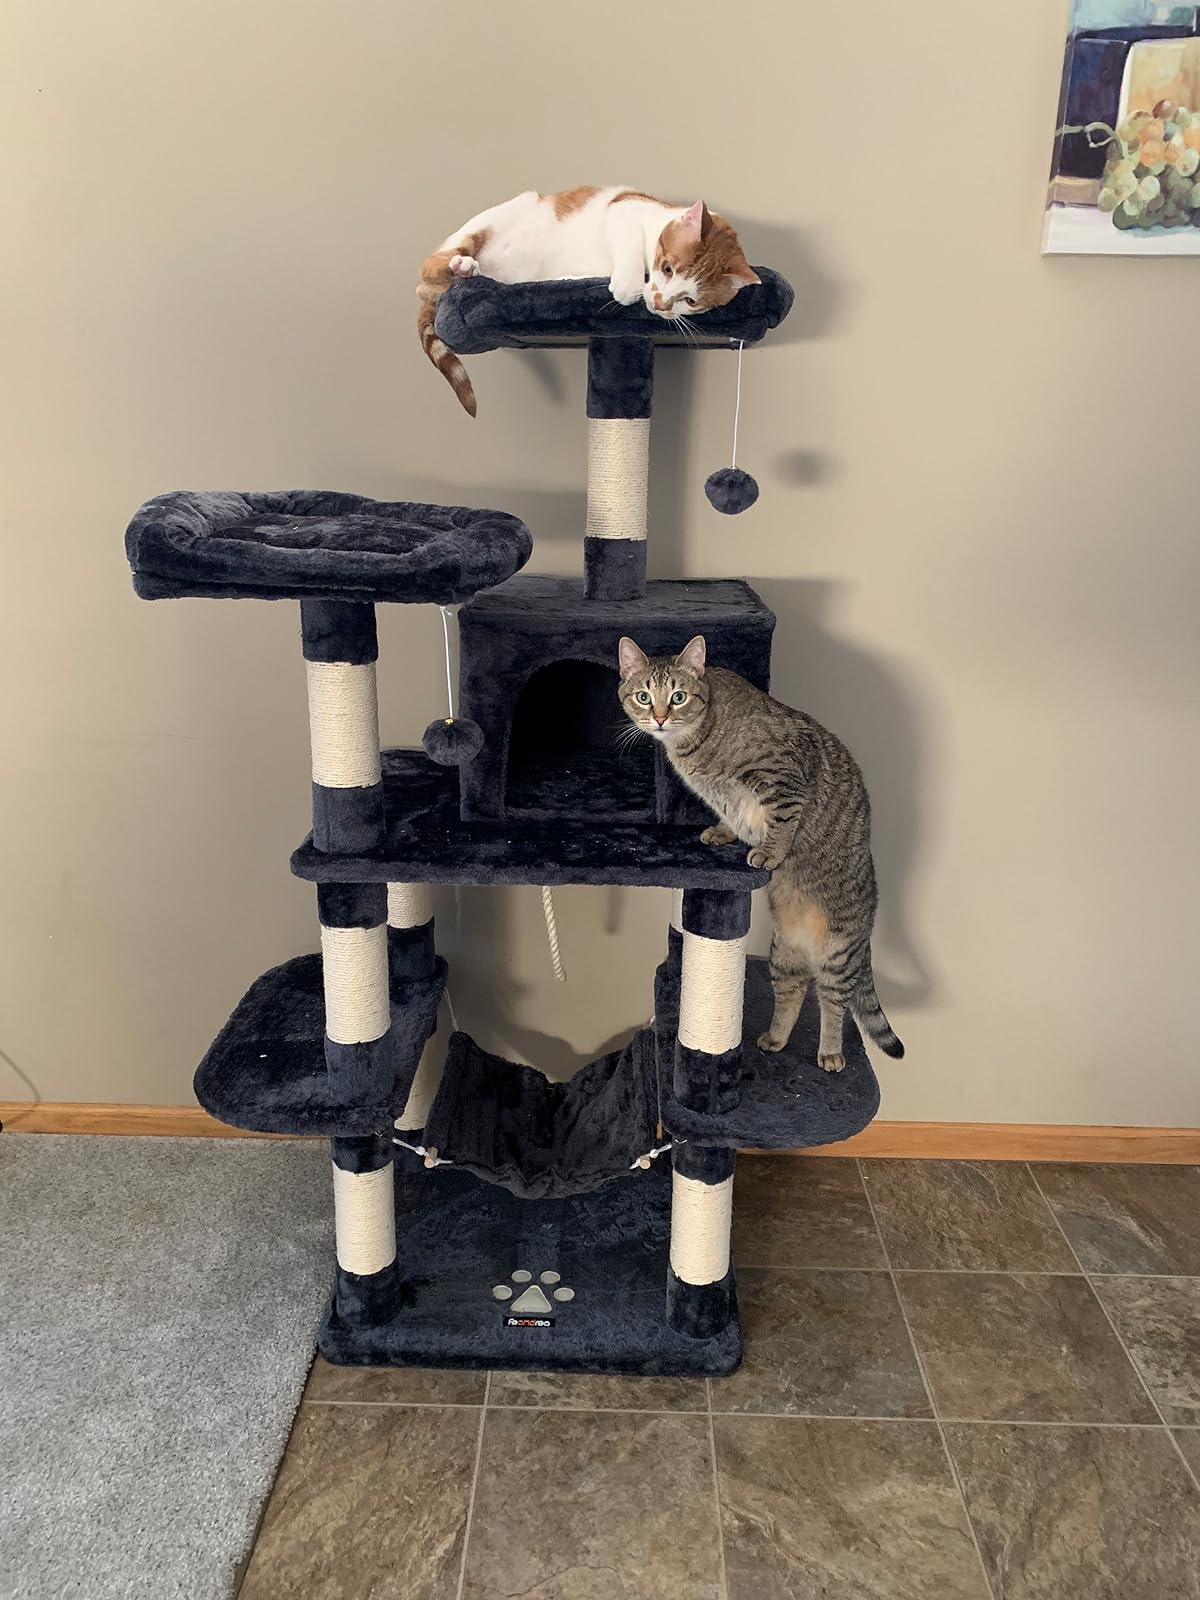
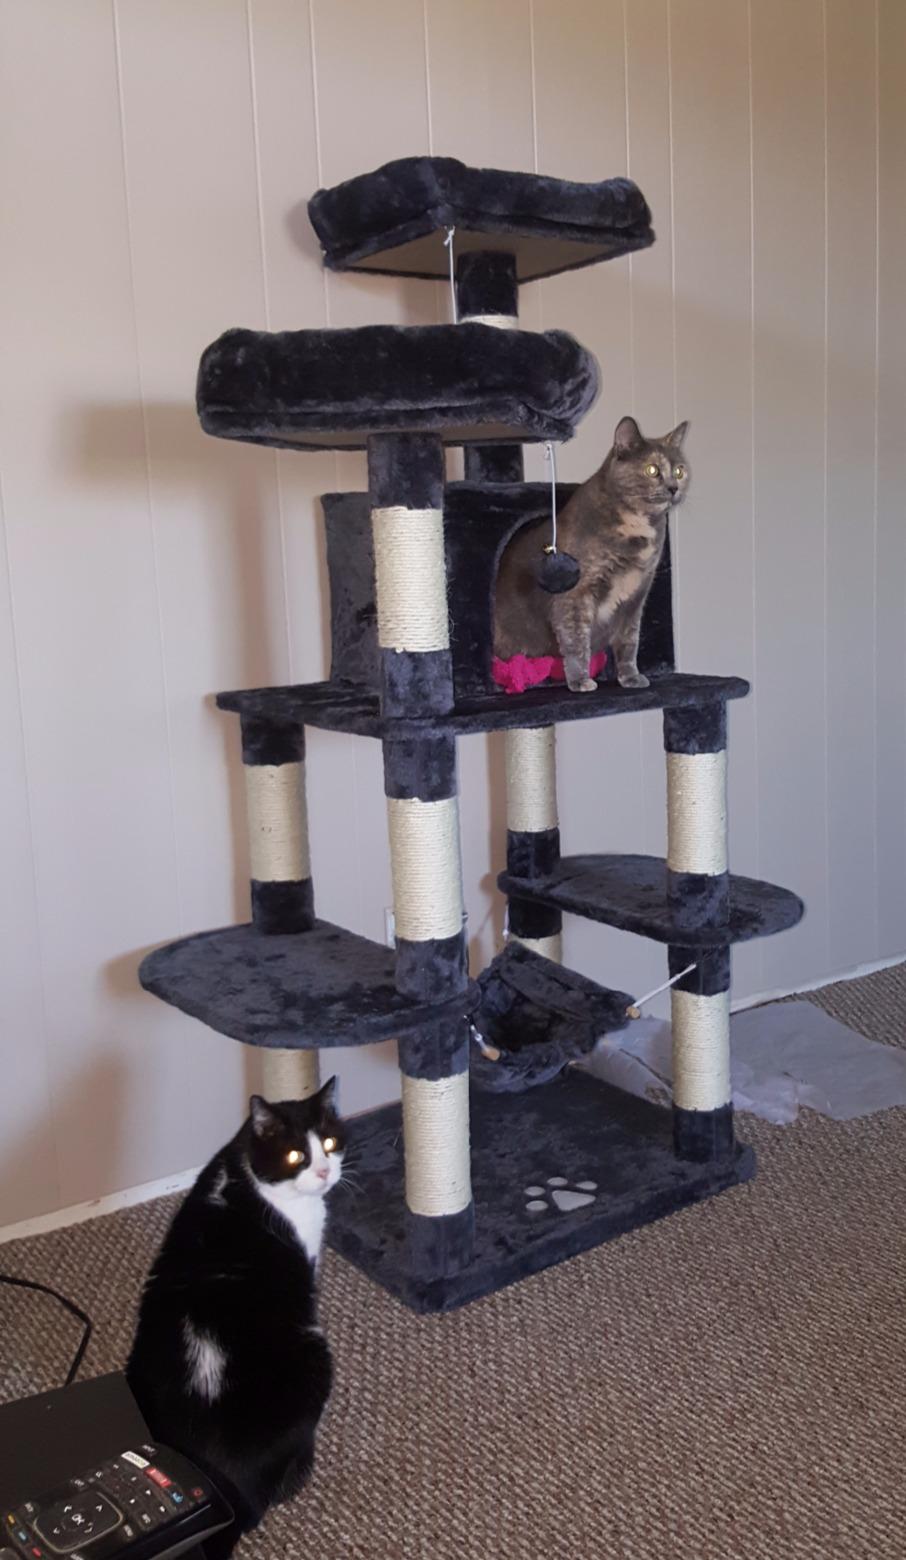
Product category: items_cat tree
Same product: yes